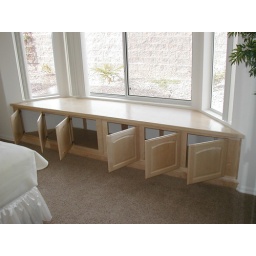
maple natural window seat in bedroom 1